Vladilen Volkov

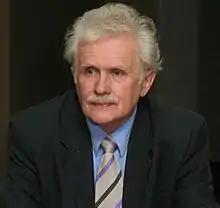
Volkov in 2015

Vladilen Vladimirovich Volkov (Russian: Владилен Владимирович Волков; born 7 July 1939), is a Russian statesman and politician who had served as the 2nd Head of the Altai Republic from 30 January 1997 to 13 January 1998.